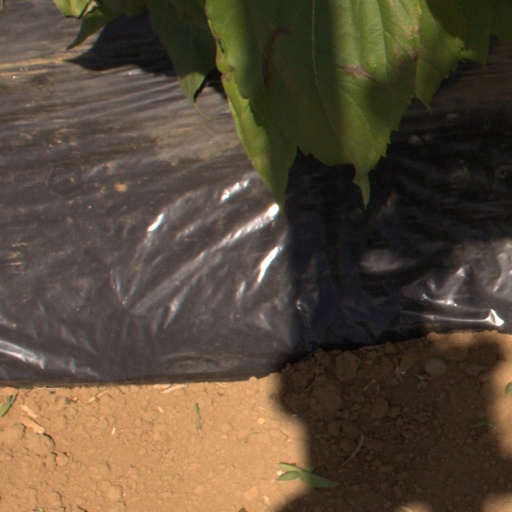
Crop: Jerusalem artichoke